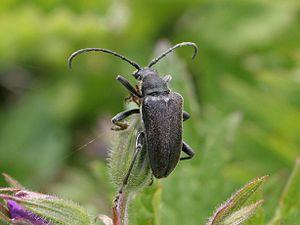
Les Rhagiini sont une tribu de coléoptères cérambycidés appartenant à la sous-famille des Lepturinae.
Acmaeops septentrionis est une espèce d'insectes coléoptères de la famille des Cerambycidae